James Steerforth

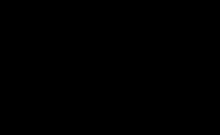
Mr Mell confronts Steerforth at Salem House school, by Phiz.

Steerforth shows no respect for the master Mr Mell, and is pleased to get him fired from his position by virtue of the power that comes to him from his mother's wealth and position.